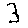
Label: 3